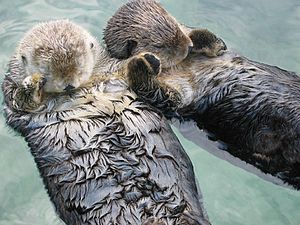
Nøgleart
Havoddere
En Nøgleart er en art som spiller en unik og helt afgørende rolle for balancen i et økosystem. Det er en art som mange andre arter er direkte afhængig af for at overleve. Nøglearter er ofte prædatorer, men ikke altid. Det er oftere arter som er almindelige end sjældne, som blåbær og bævreasp i skoven og krill og plankton i havet. Ofte er nøglearten nede i fødekæden og har god spredningsevne. Nogle få prædatorer kan helt eller delvis kontrollere distributionen og populationen til et stort antal byttearter.